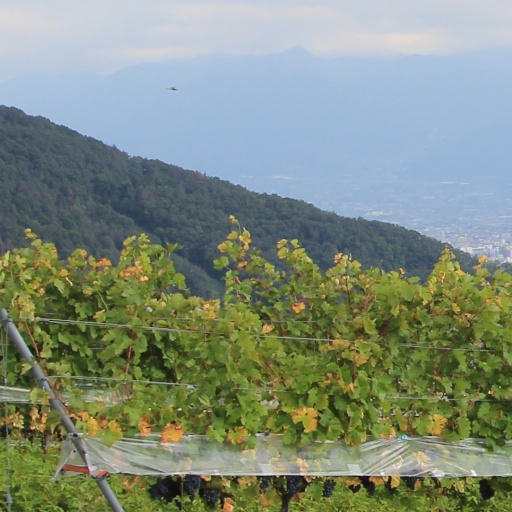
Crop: grape